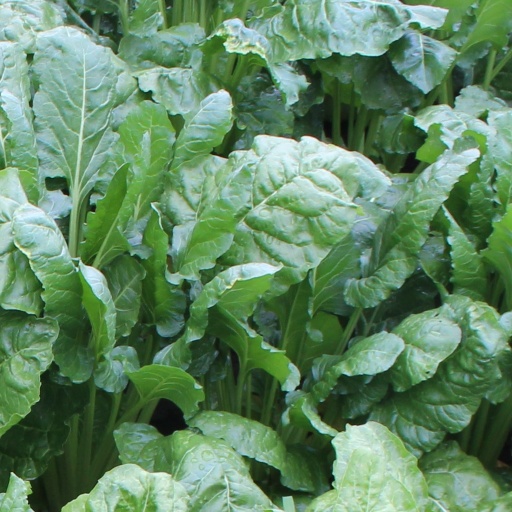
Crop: sugar beet